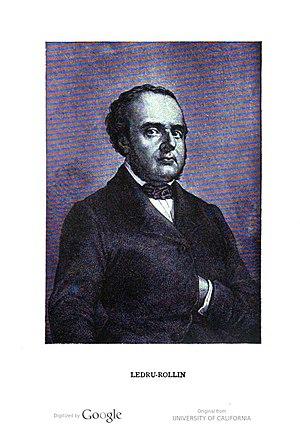
Le 2 février est le 33ᵉ jour de l'année du calendrier grégorien. Il reste 332 jours avant la fin de l'année, 333 en cas d'année bissextile.